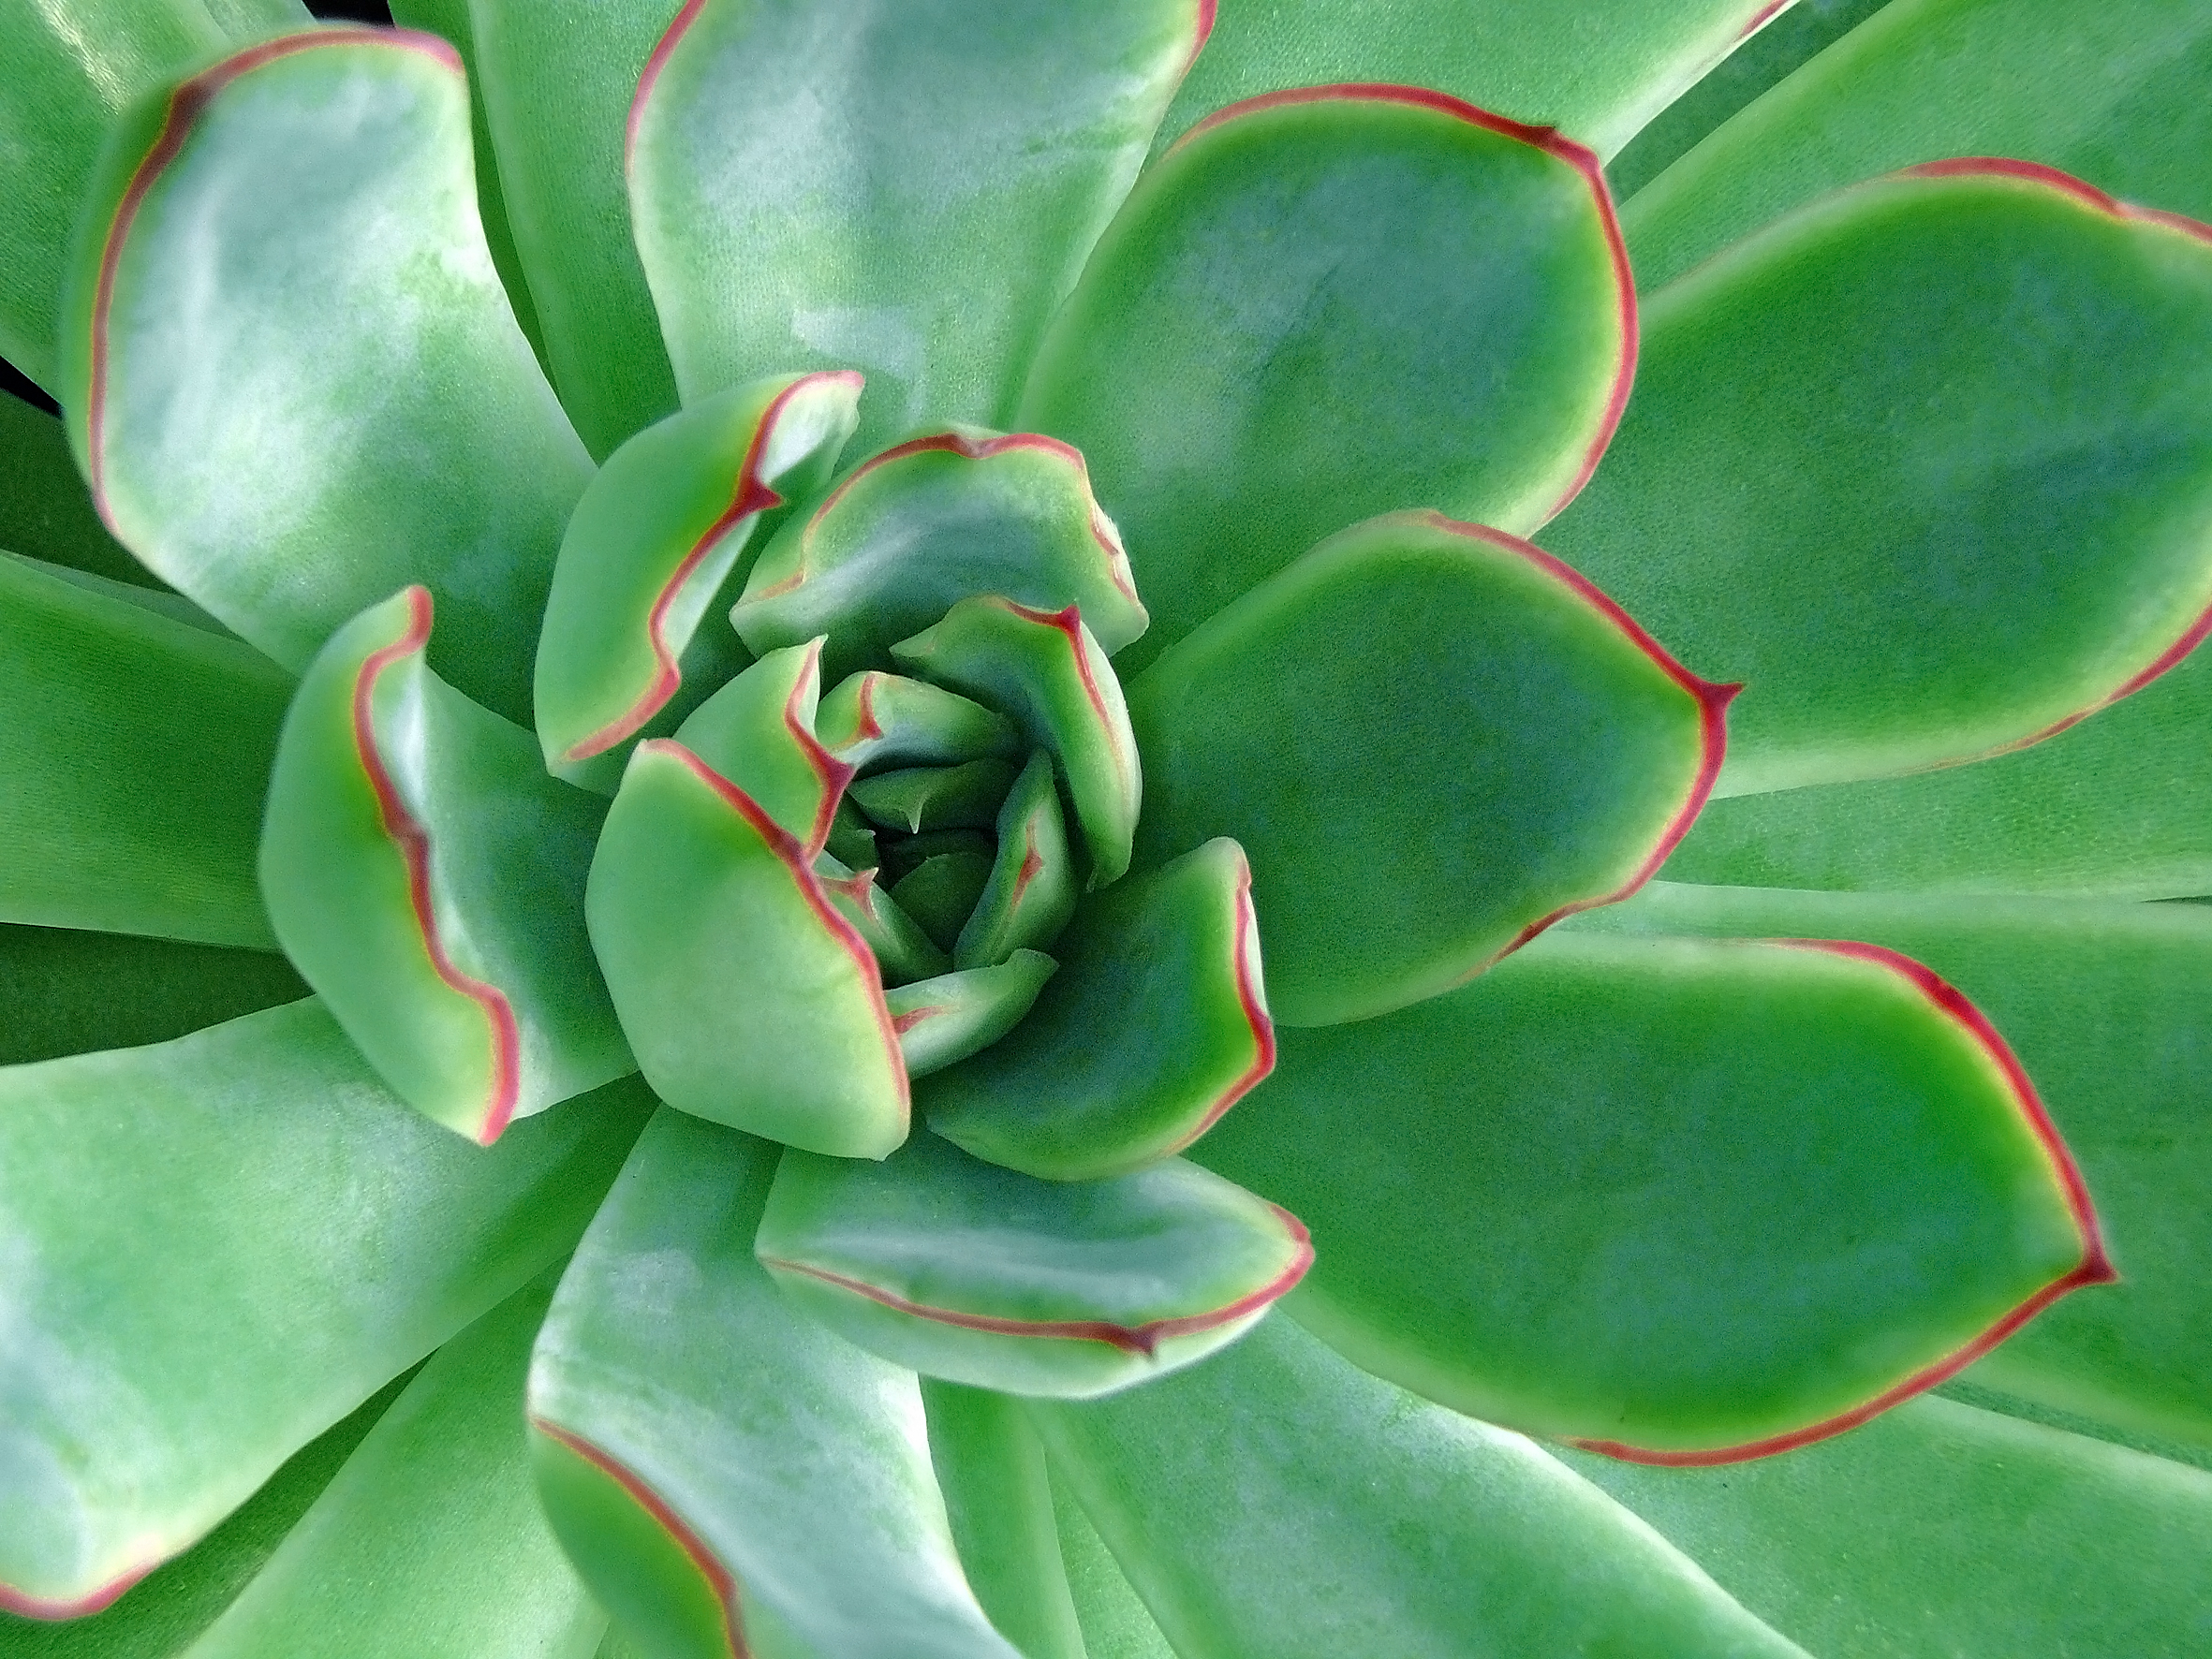
plants, green, nature, plant, flower, leaf, flowerpot, botany, petal, white mexican rose, terrestrial plant, houseplant, echeveria, groundcover, flowering plant, succulent plant, annual plant, grass, landscape, close up, pattern, symmetry, herbaceous plant, herb, stonecrop family, natural material, perennial plant, subshrub, plant stem